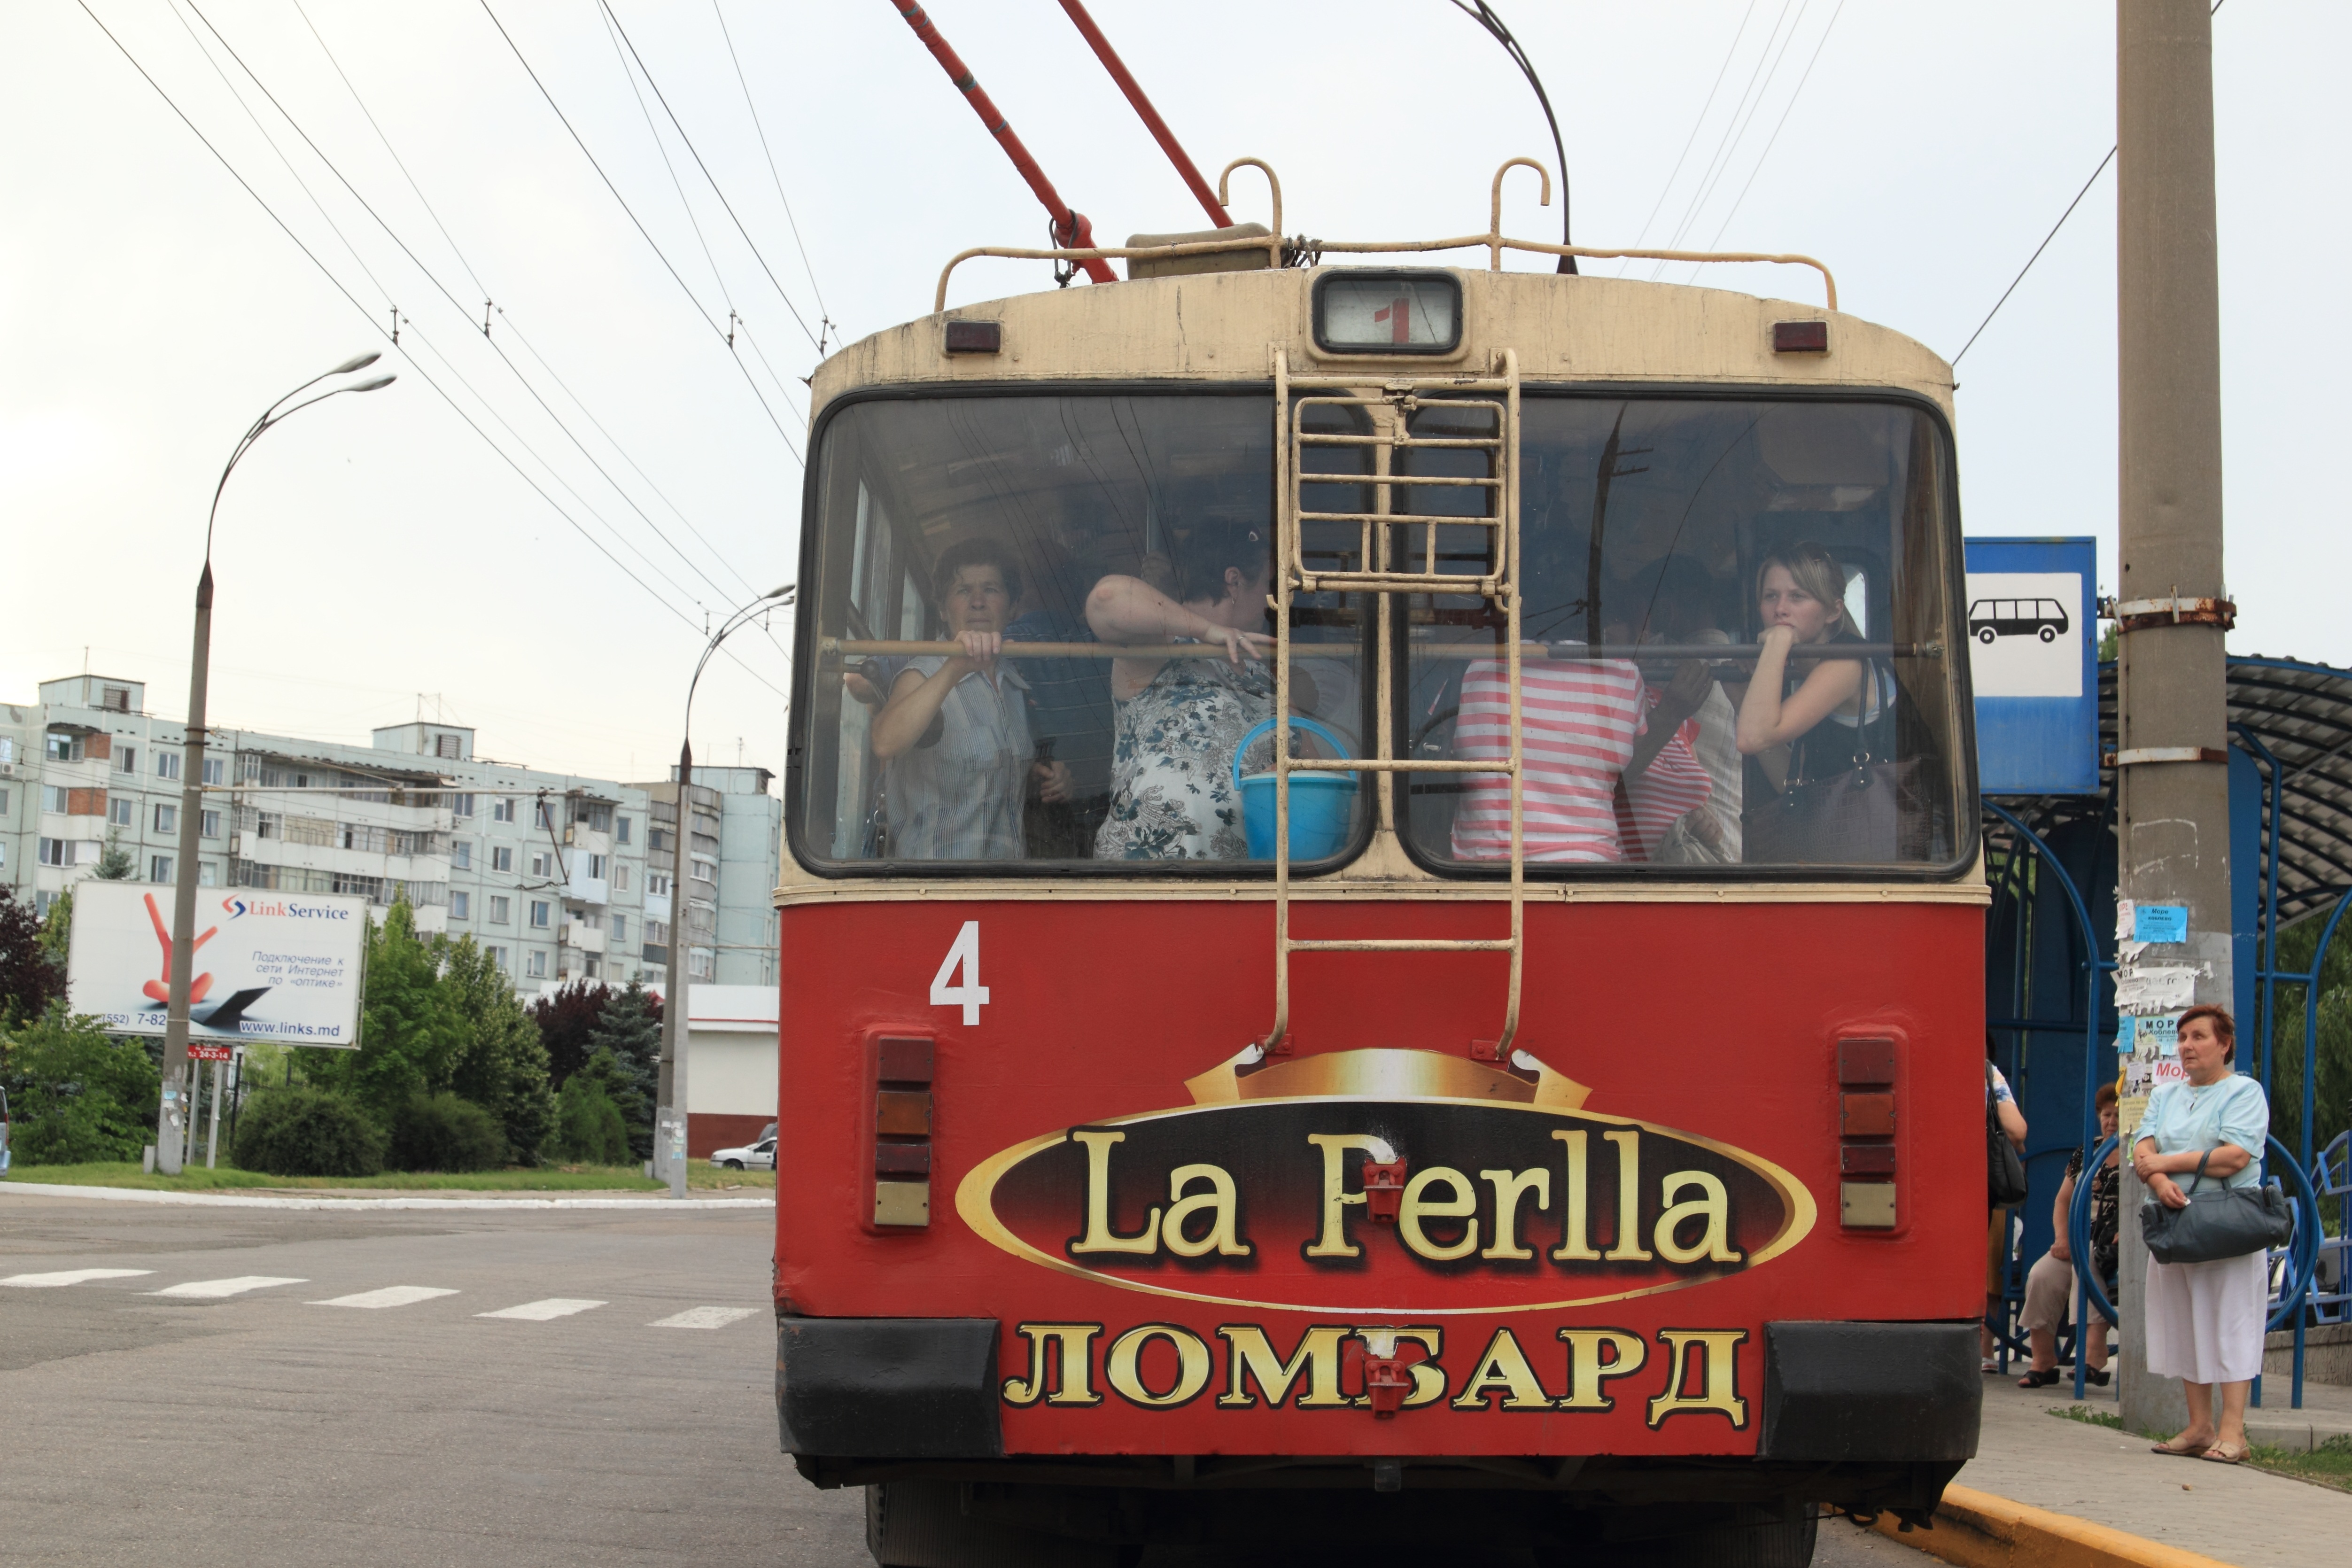
trolley, tram, transport, vehicle, public transport, bus, full, locomotive, public, moldova, land vehicle, transnistria, bender, mode of transport